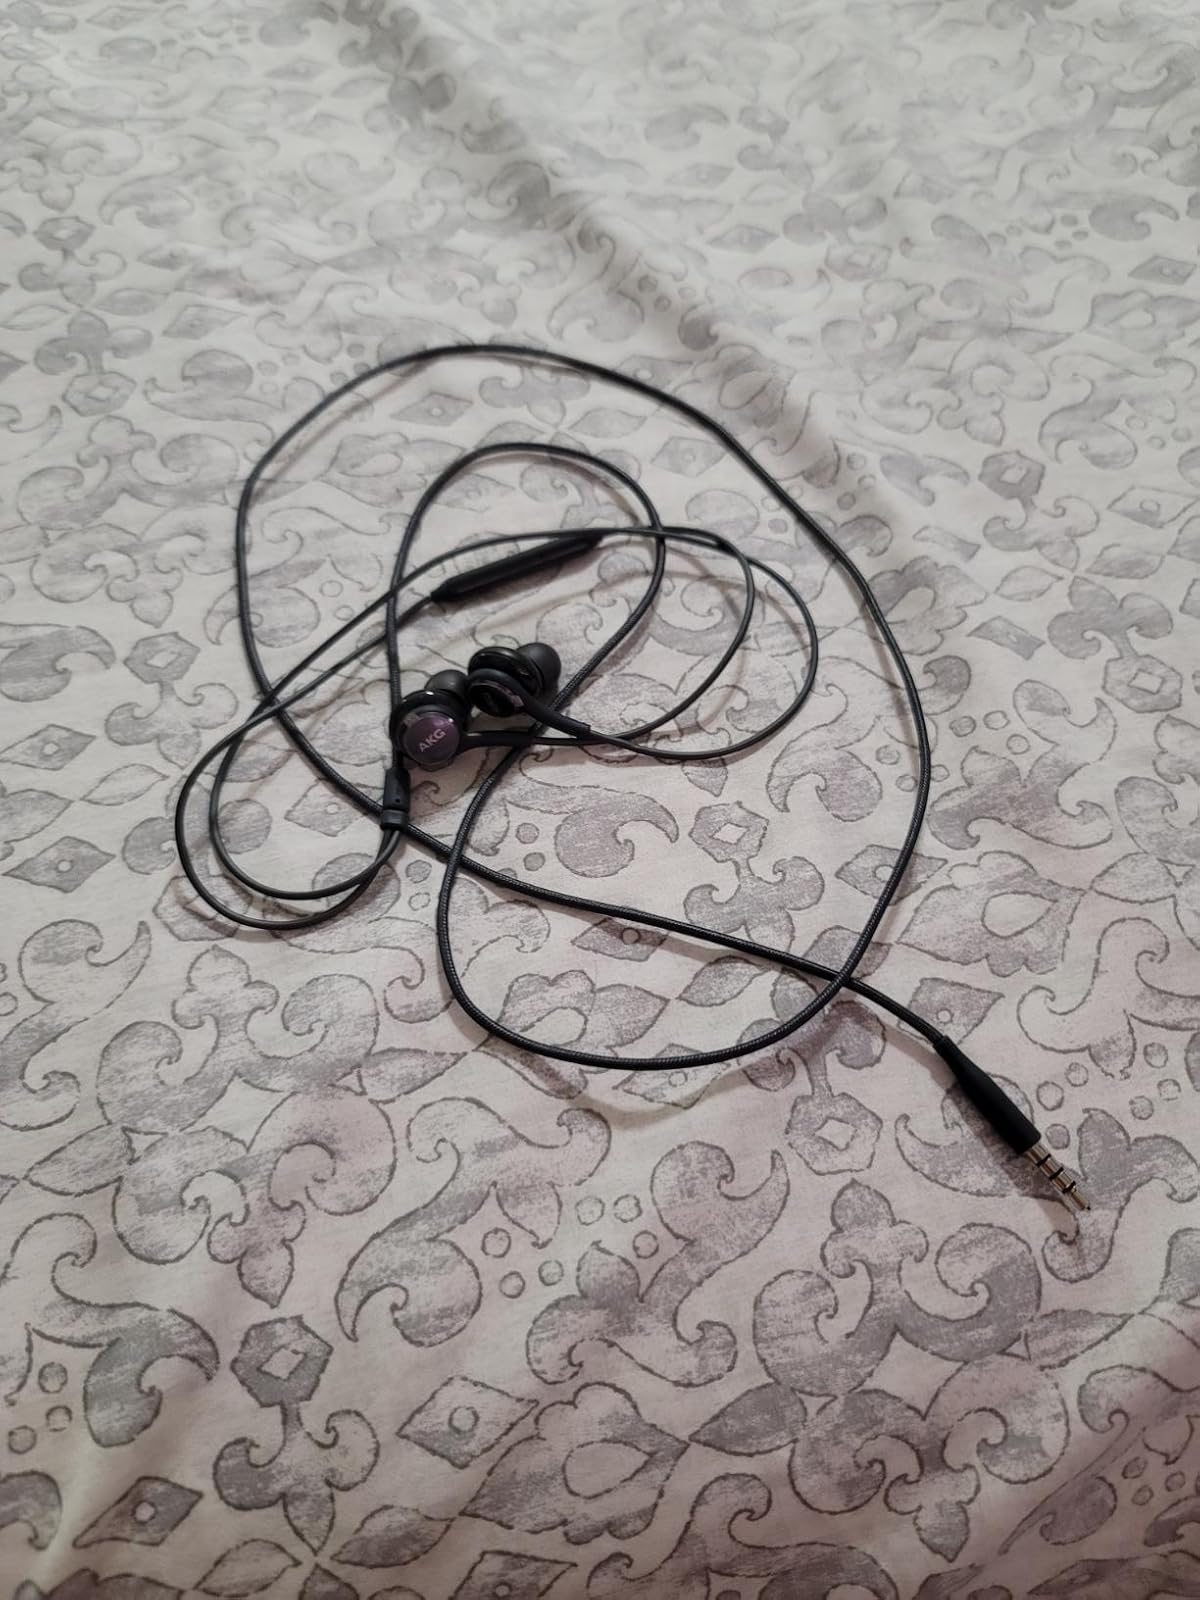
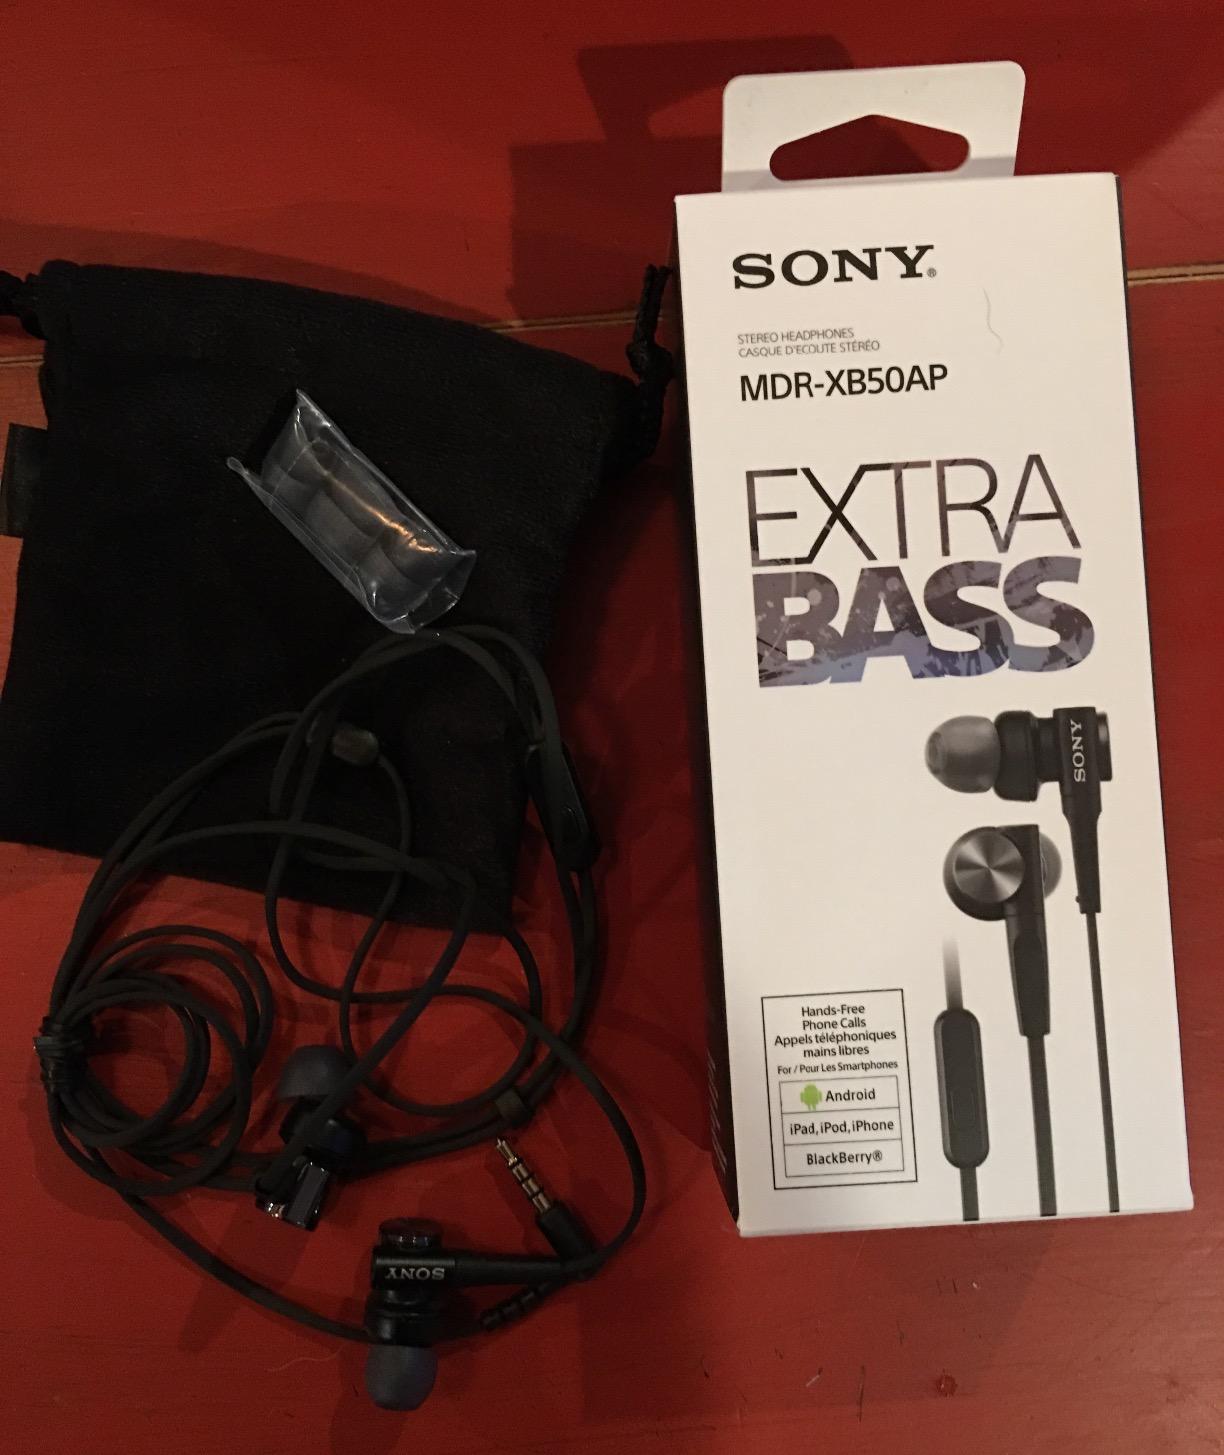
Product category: headphones
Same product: no